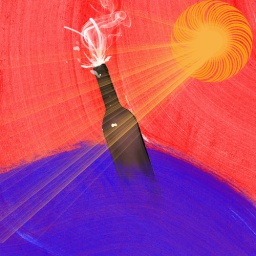
boat in the ocean